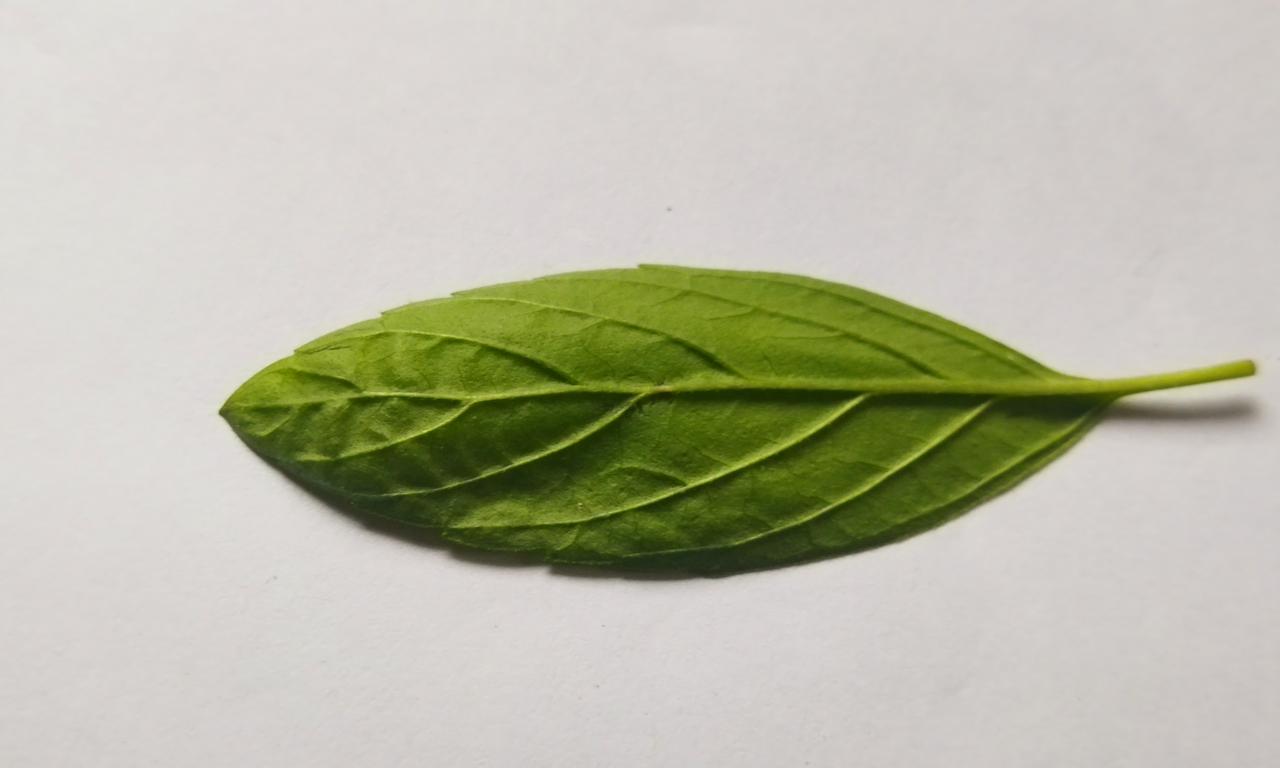
Label: Fresh